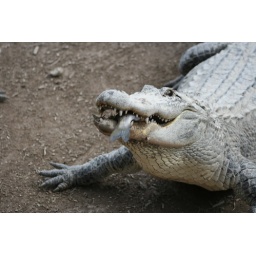
This thing will as soon eat your arm, leg, whole person as the fish in his mouth.